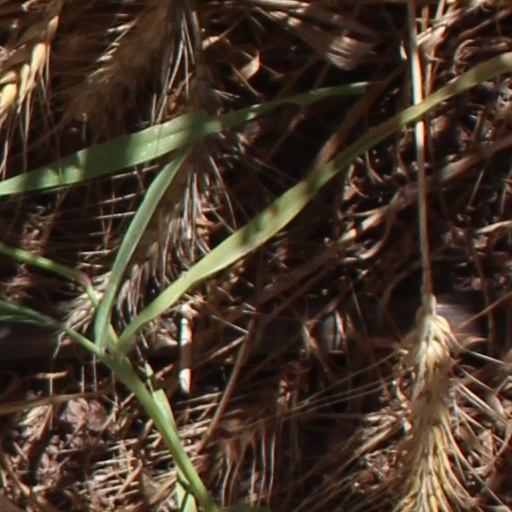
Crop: wheat